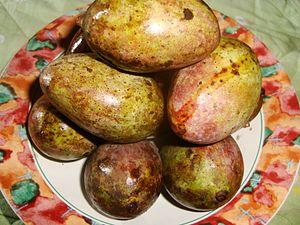
Mangifera casturi est une espèce de plantes de la famille des Anacardiacées endémique d'Indonésie.